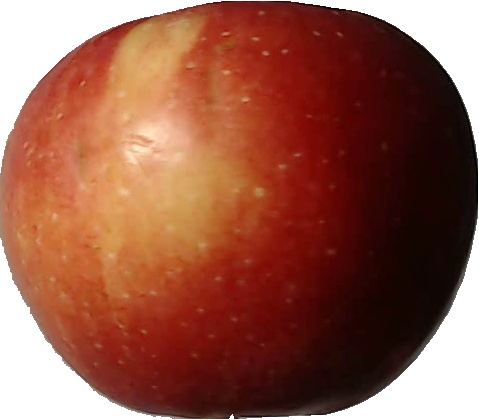
Label: apple_braeburn_1